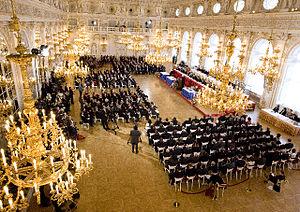
L'élection présidentielle tchèque de 2008 au suffrage universelle indirecte a lieu du 8 au 9 février 2008, au cours desquelles le Parlement élit le président. Les candidats à l'élection étaient le président sortant et membre de l'ODS Václav Klaus et le professeur Jan Švejnar de l'Université du Michigan et membre du ČSSD.